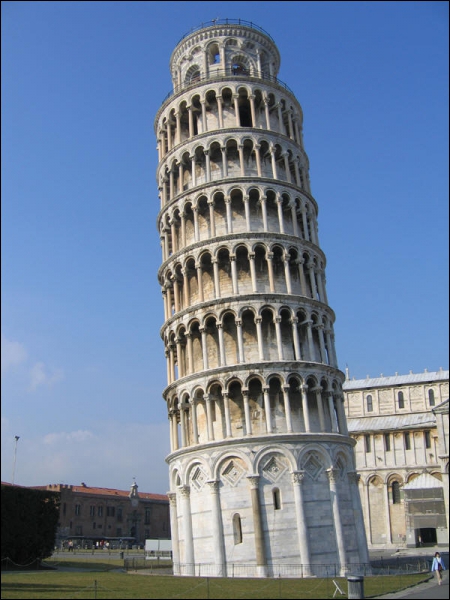
Label: not_food